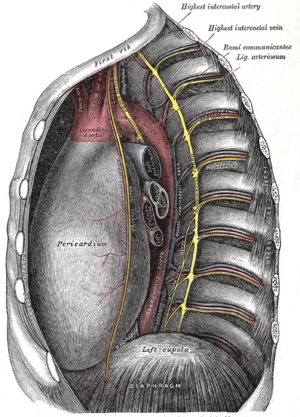
L'artère péricardiaco-phrénique est une branche de l'artère thoracique interne.